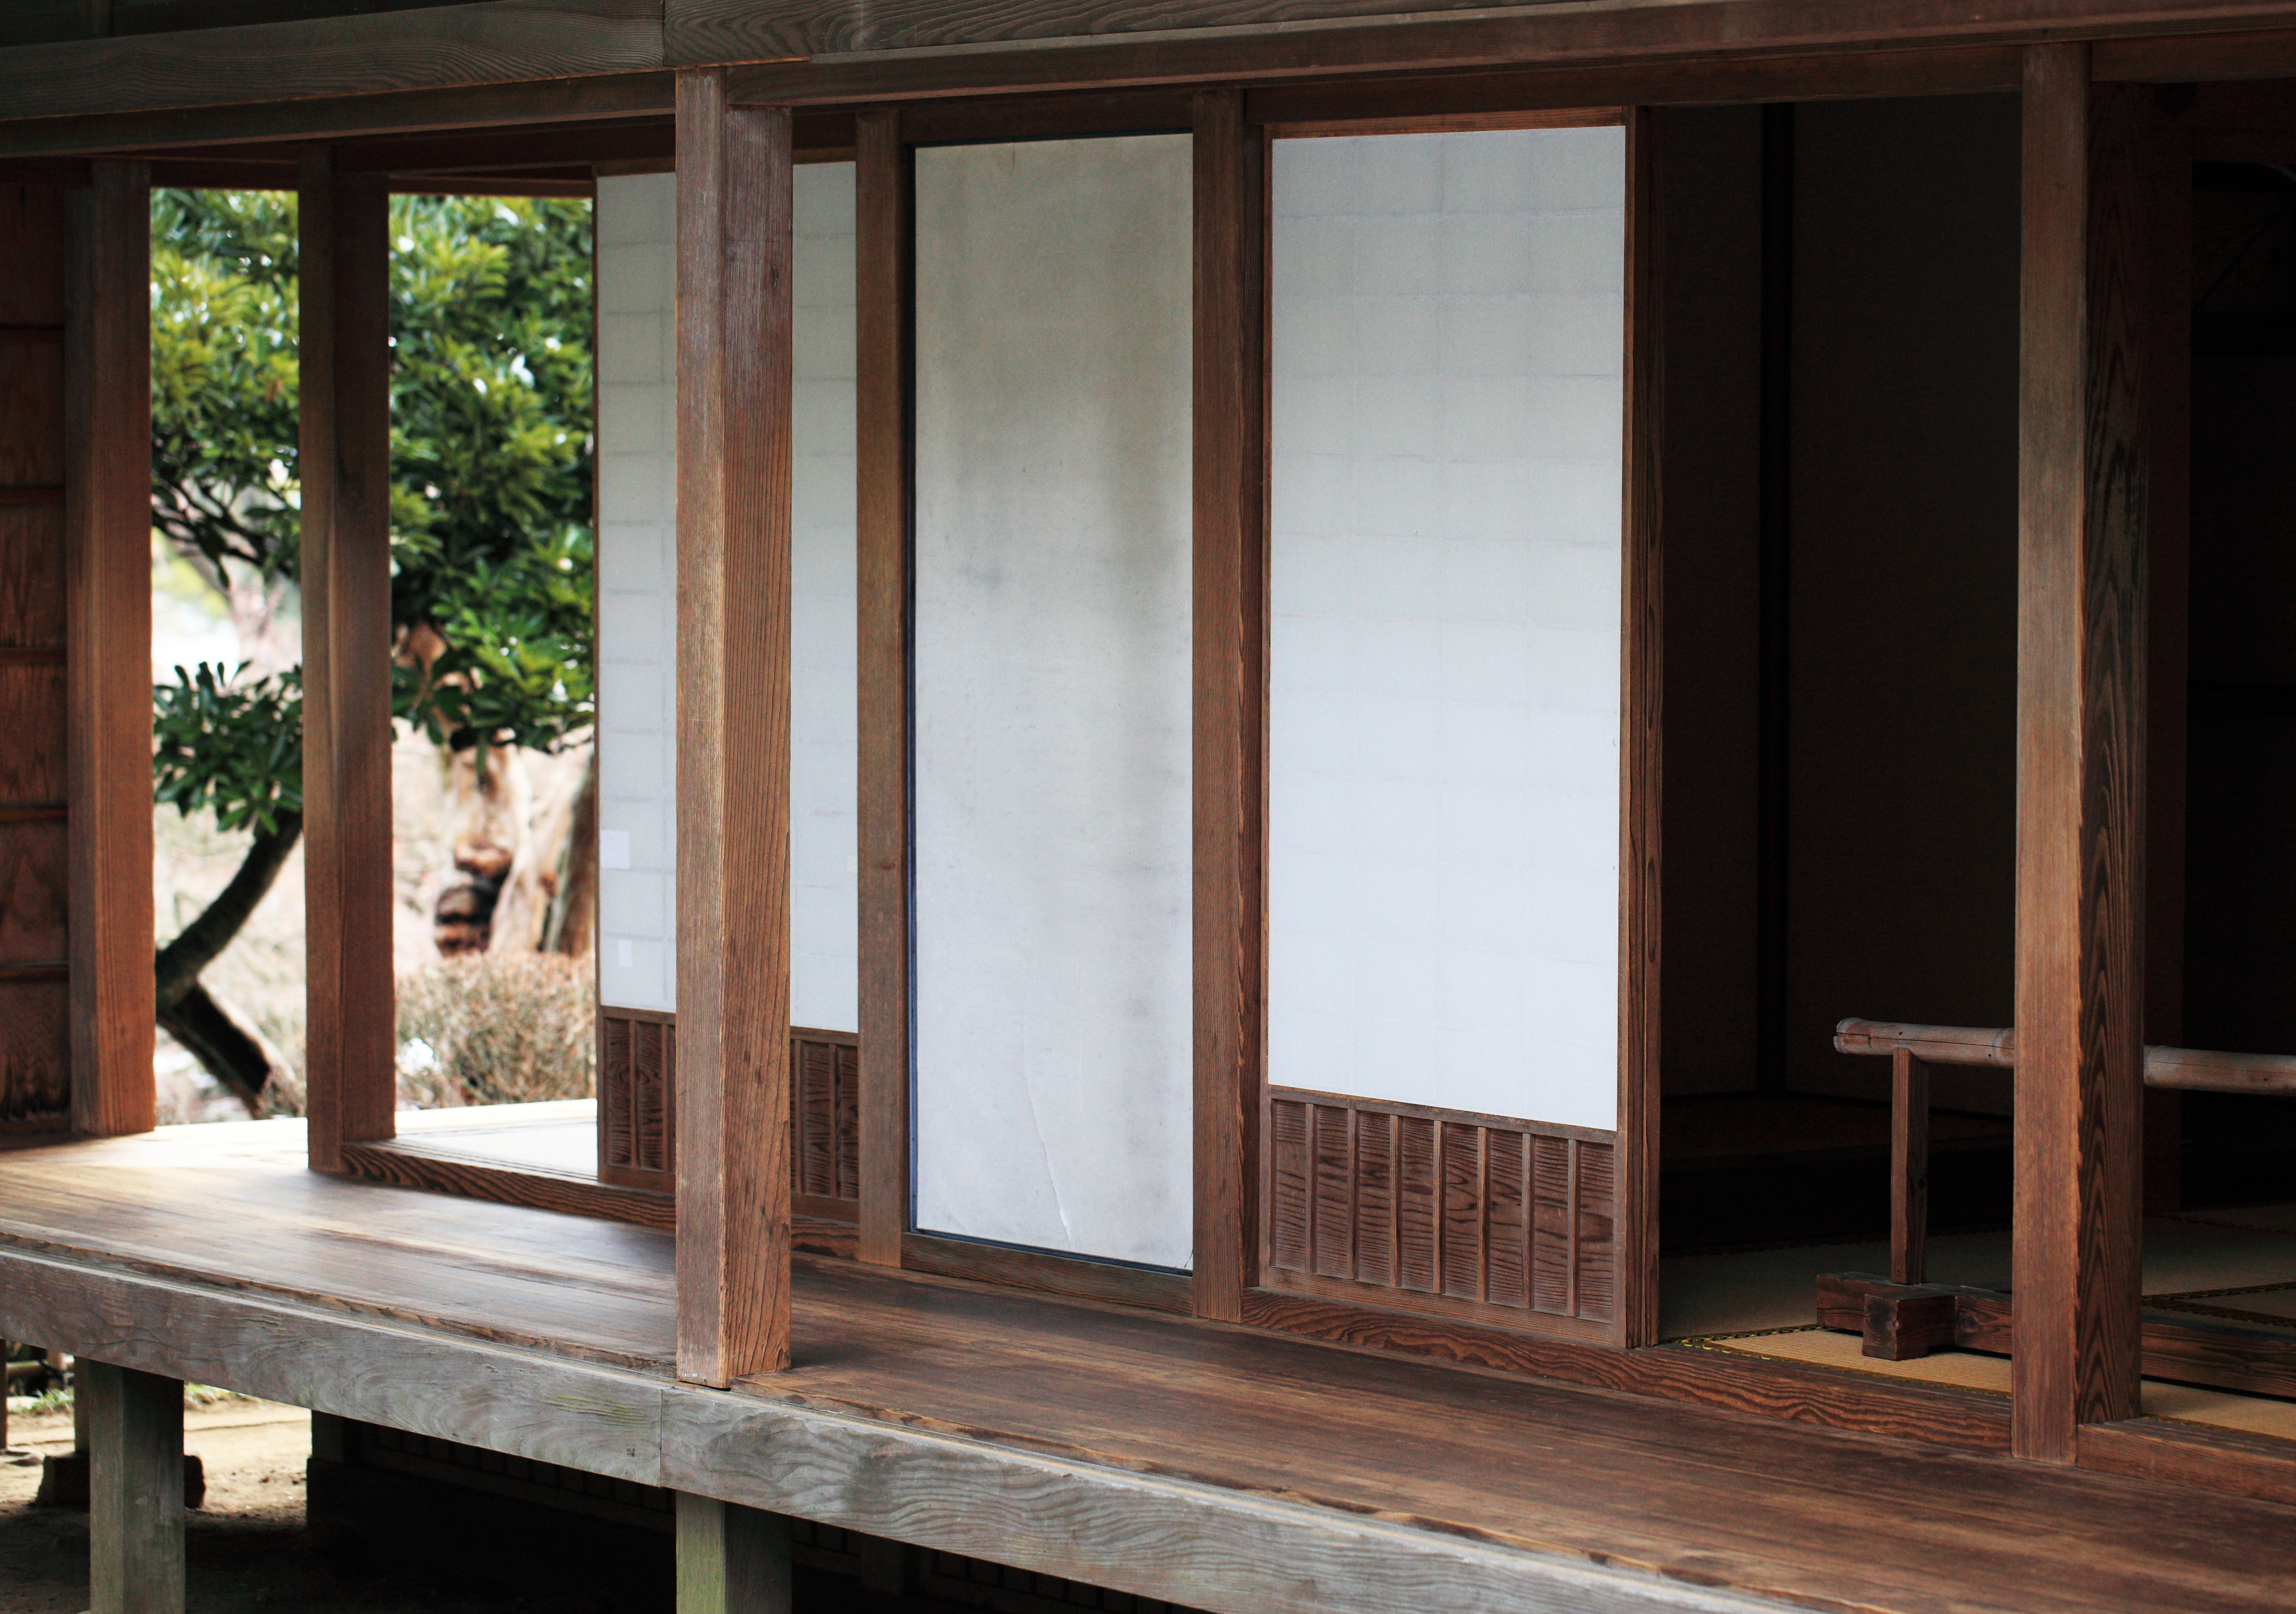
architecture, wood, house, window, old, home, porch, high, ancient, residence, living room, exterior, furniture, room, door, interior design, design, japanese, hardwood, 5d, style, hires, markii, traditional, hi, res, resolution, kairakuen, ibarakiken, mitoshi, window covering, cabinetry, sash window